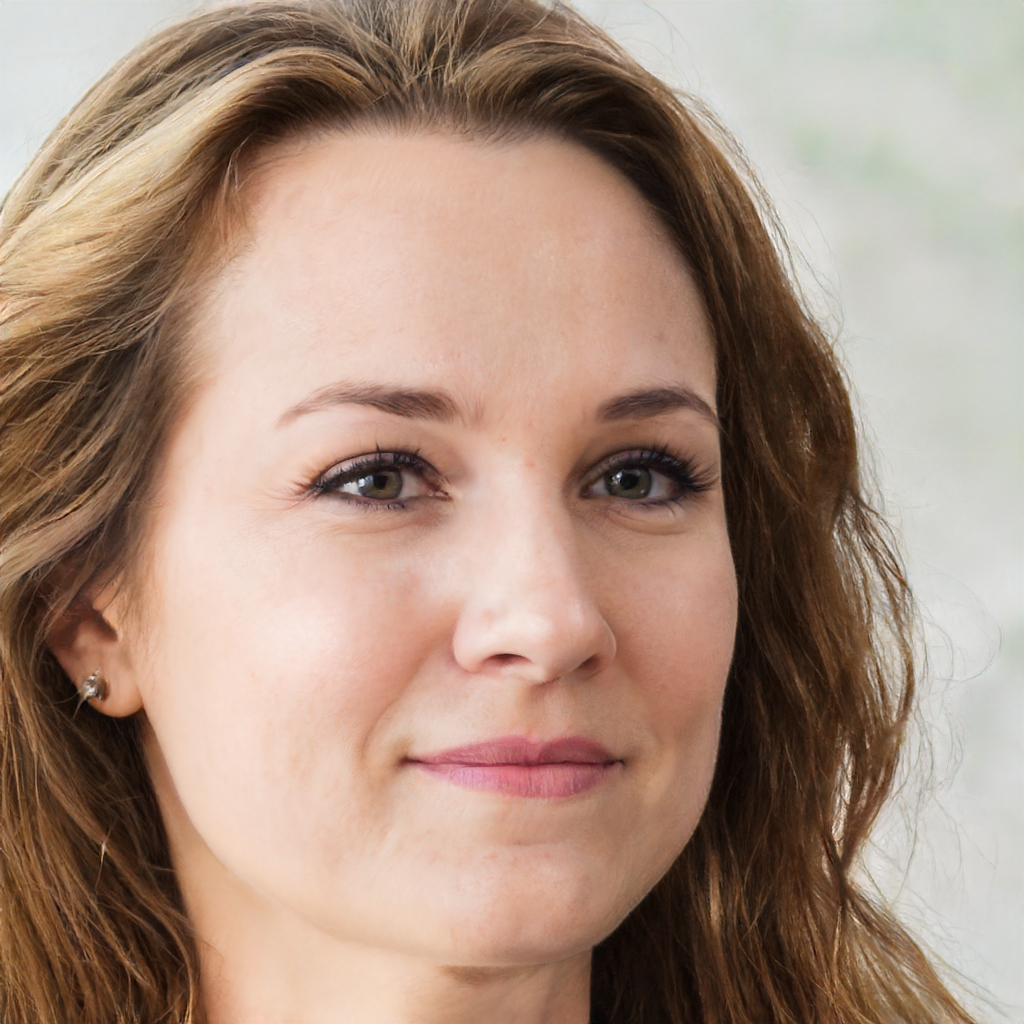
Portrait style: Real Portrait